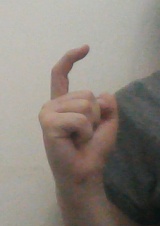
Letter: ra